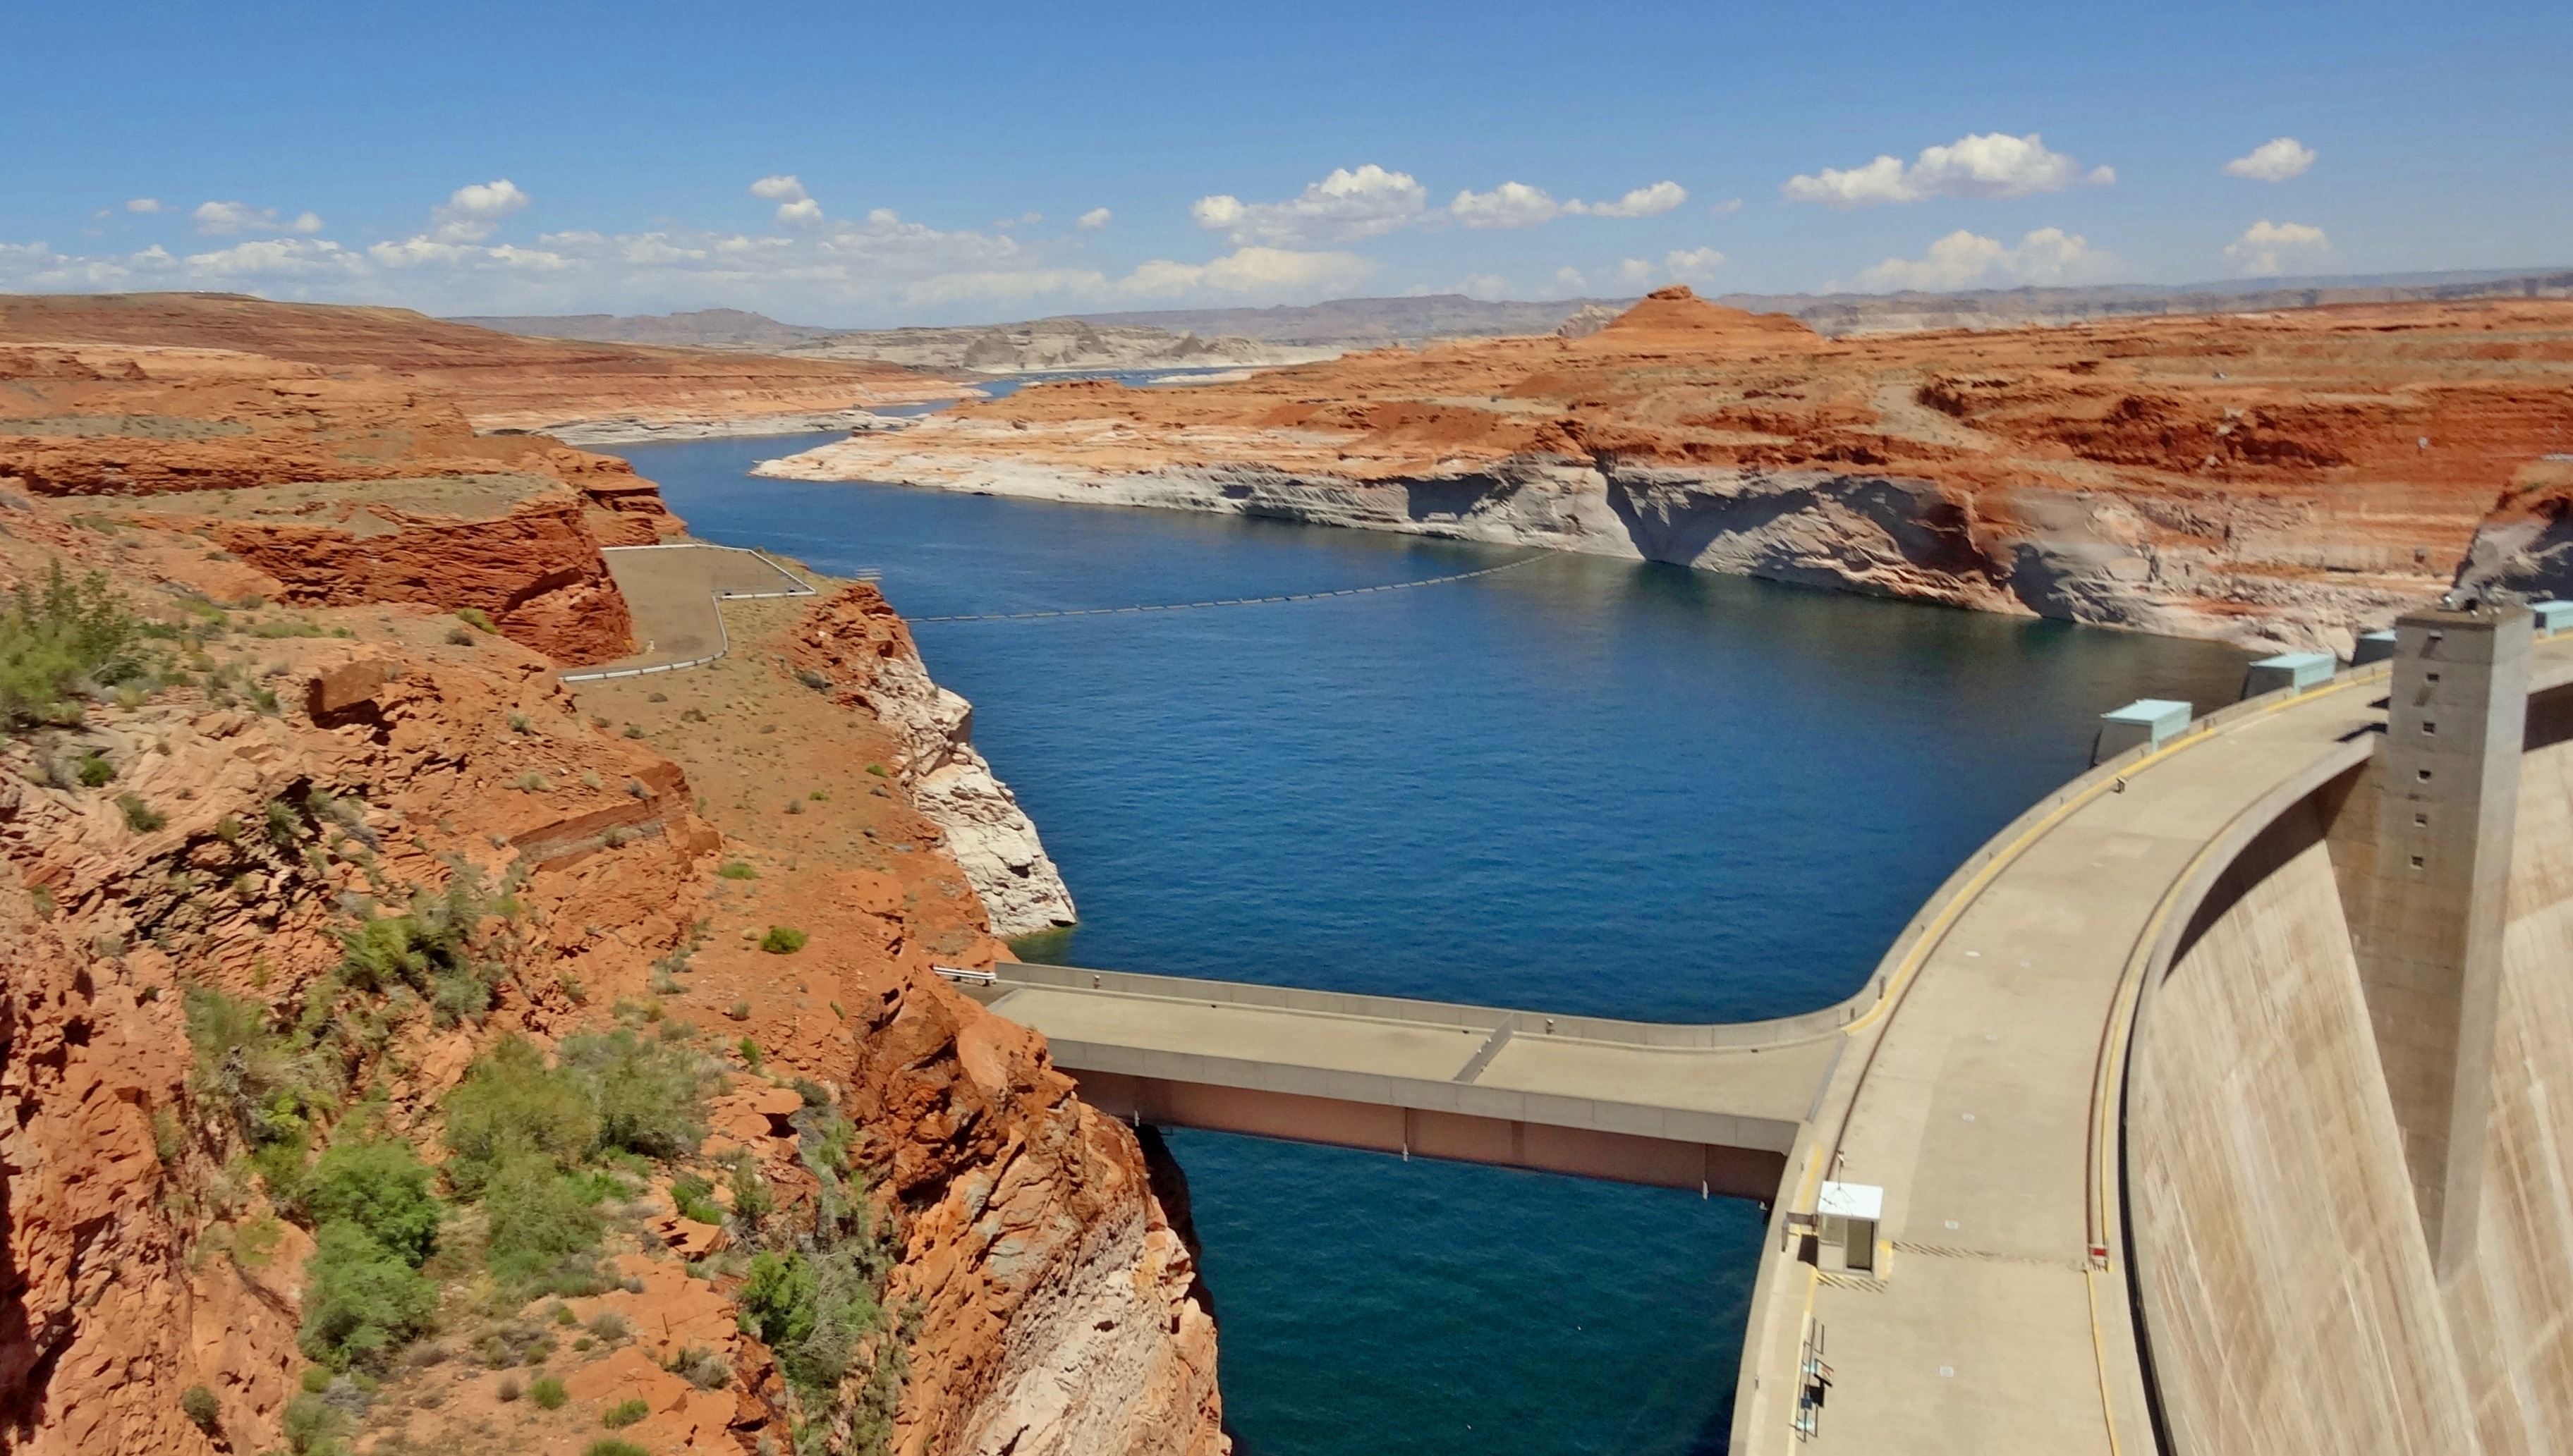
sea, coast, water, lake, river, vacation, cliff, bay, canyon, reservoir, terrain, national park, body of water, tourist attraction, cape, wadi, landform, lake powell